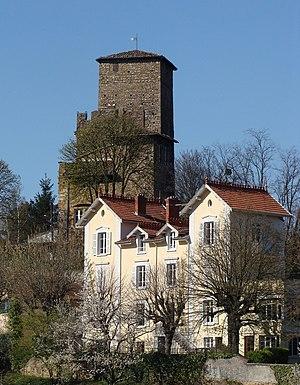
Albigny-sur-Saône est une commune française située dans la métropole de Lyon, en région Auvergne-Rhône-Alpes.
Cet article recense les monuments historiques de la métropole de Lyon, en France.
Le château d'Albigny-sur-Saône est un ancien château fort, de la fin du XIIᵉ siècle ou du début du XIIIᵉ siècle, remanié à la Renaissance et au XIXᵉ siècle, qui se dresse sur la commune d'Albigny-sur-Saône dans la métropole de Lyon en région Auvergne-Rhône-Alpes.